Corn Exchange, London

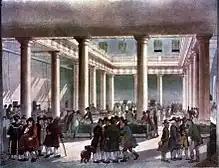
The interior of the old Corn Exchange, London, 1808.

In the mid-18th century corn merchants sought a location to trade their corn, which was brought by river into the city, and customarily landed at Bear Quay.